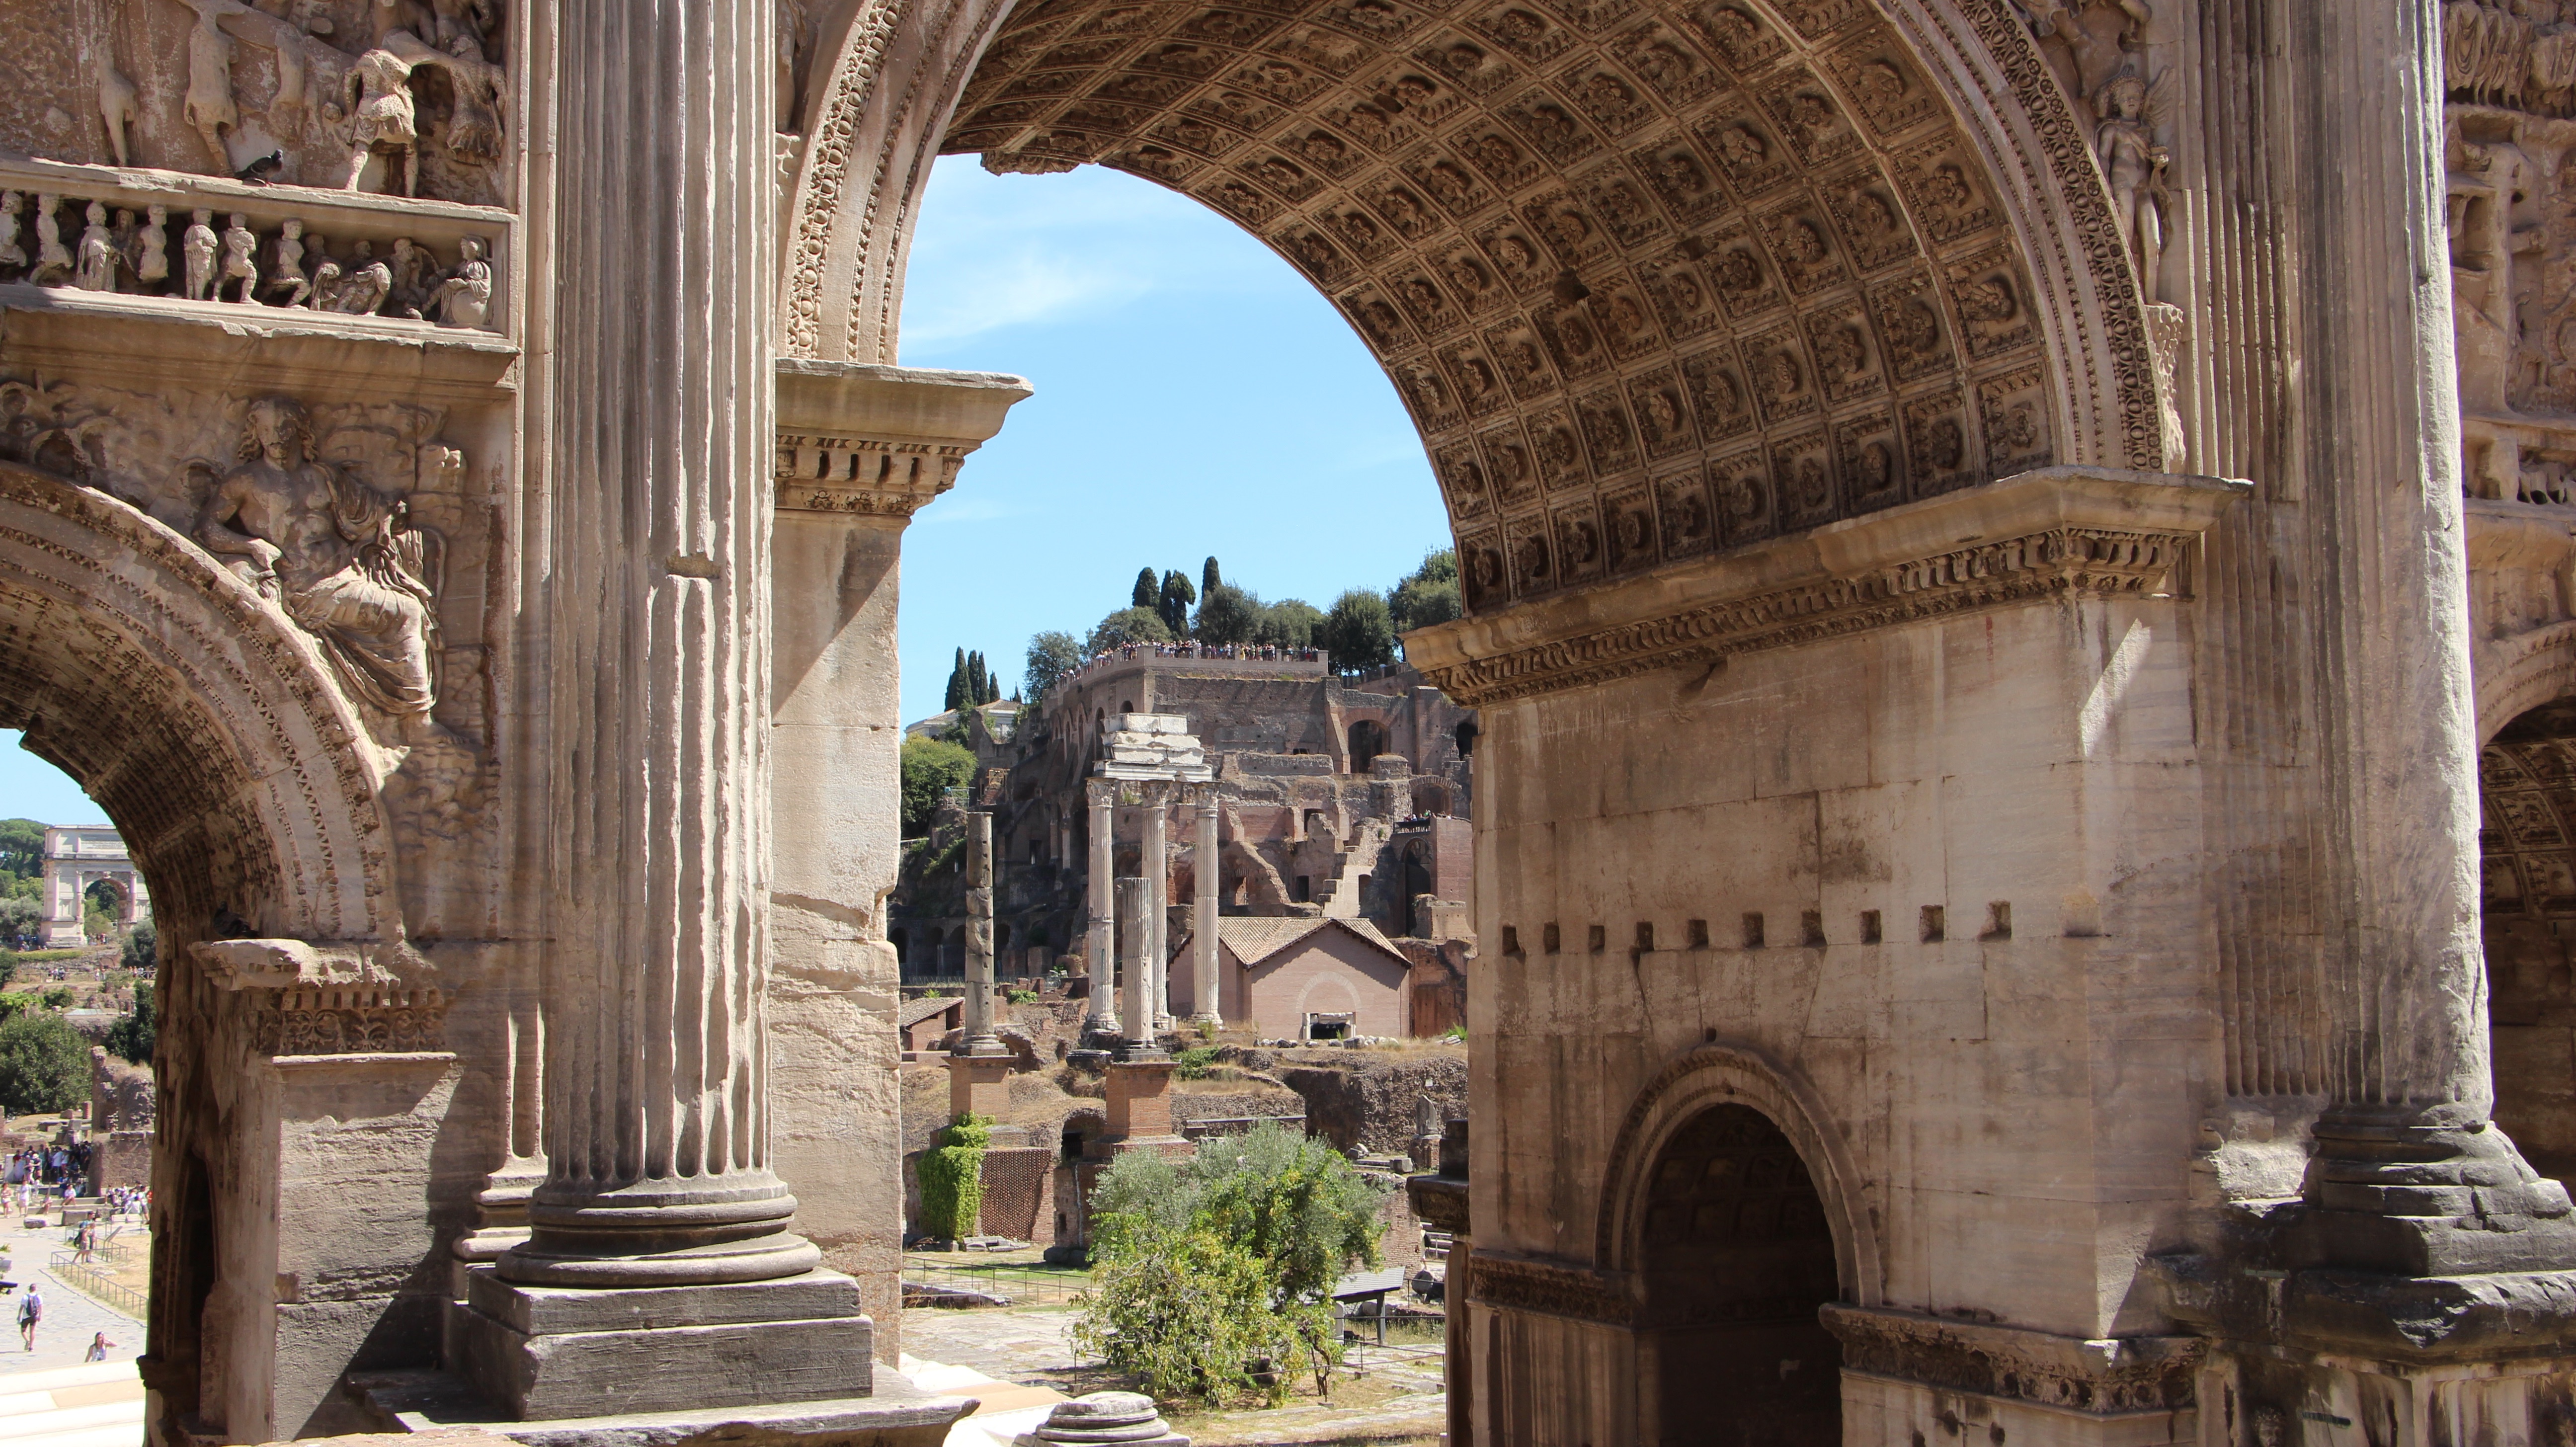
architecture, palace, travel, arch, column, landmark, cathedral, tourism, place of worship, temple, ruins, monastery, history, arcade, basilica, middle ages, ancient rome, ancient history, ancient roman architecture